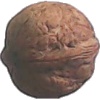
Label: walnut